Space Shuttle

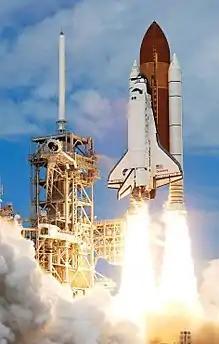
"Discovery" lifts off at the start of the STS-120 mission.

The Space Shuttle is a retired, partially reusable low Earth orbital spacecraft system operated from 1981 to 2011 by the U.S. National Aeronautics and Space Administration (NASA) as part of the Space Shuttle program. Its official program name was the Space Transportation System (STS), taken from the 1969 plan led by U.S. vice president Spiro Agnew for a system of reusable spacecraft where it was the only item funded for development.